Museum

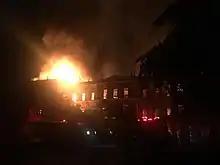
Officials blamed a lack of funding for a 2018 fire at the National Museum of Brazil that destroyed over 90% of its contents.

Public access to these collections was often possible only at the whim of the owner and his staff. One way that elite men during this time period gained a higher social status in the world of elites was by becoming a collector of these curious objects and displaying them. Many of the items in these collections were new discoveries and these collectors or naturalists, since many of these people held interest in natural sciences, were eager to obtain them. By putting their collections in a museum and on display, they not only got to show their fantastic finds but also used the museum as a way to sort and "manage the empirical explosion of materials that wider dissemination of ancient texts, increased travel, voyages of discovery, and more systematic forms of communication and exchange had produced".